Mohammad-Nabi Sarbolouki

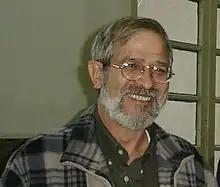
Mohammad Nabi Sarbolouki, prominent scientist and educator

Mohammad-Nabi Sarbolouki was a distinguished Iranian biophysicist and polymer chemist and one of the most influential individuals behind modern scientific movement in Iran. He was known as the inventor of a DNA vehicle called "dendrosome". Sarbolouki was one of the main founders and pioneers of nano science, biomaterials, biotechnology and biophysics in Iran.